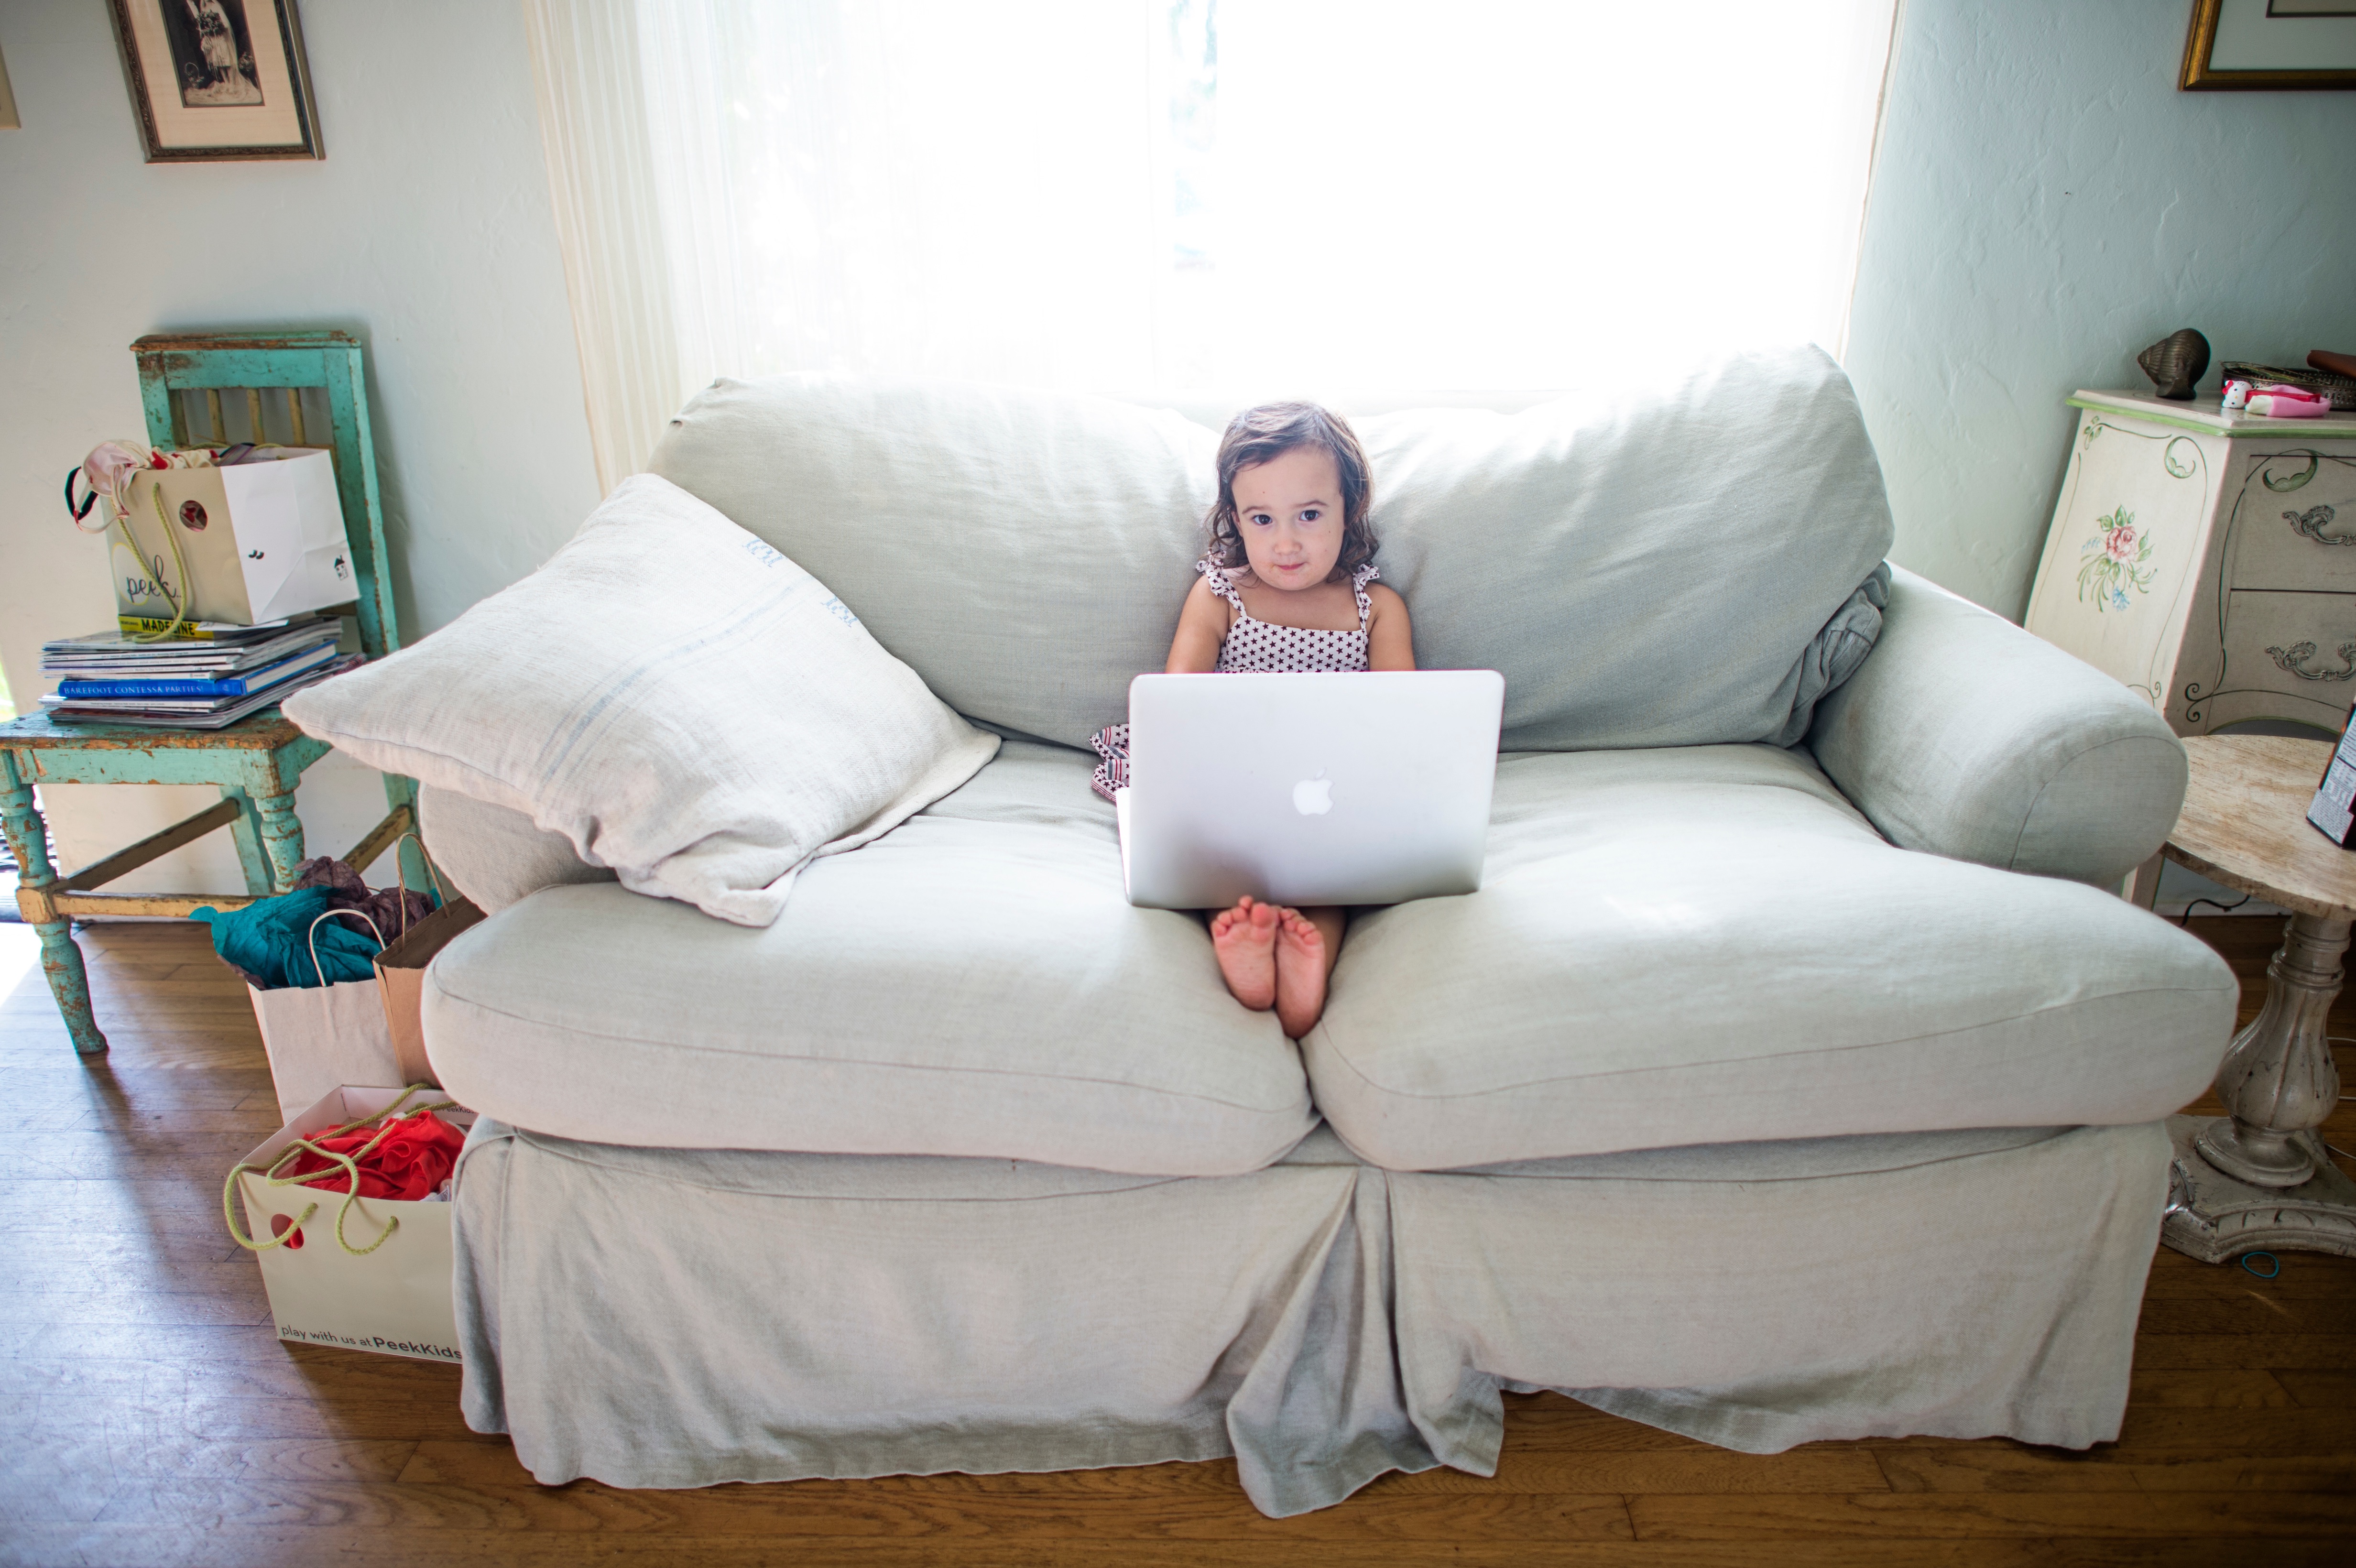
chair, home, living room, furniture, room, couch, product, bed